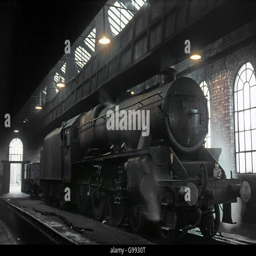
locomotive class at depot during the final days of steam